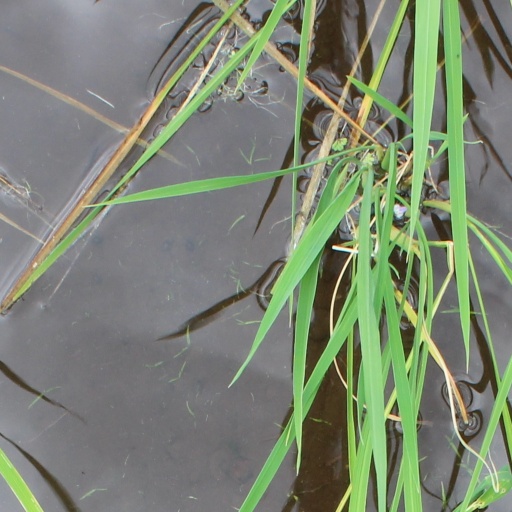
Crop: rice